Eva Klotz

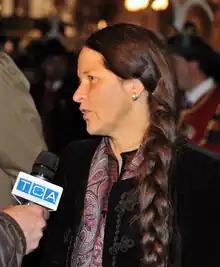
Eva Klotz at a get-together in Bolzano on 8 November 2008

Eva Klotz (born 4 June 1951) is an Italian politician. She was a member of the Landtag of South Tyrol for 31 years, from 1983 until 2014. She represented several parties during that time, latterly (from 2007) the South Tyrolean Freedom.